Elysian Fields Avenue

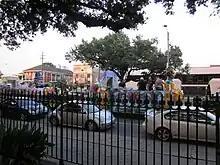
Southern Decadence parade on Elysian Fields

Elysian Fields is the setting for the 1947 Tennessee Williams play "A Streetcar Named Desire". Williams presents the setting as multicultural and vibrant with Jazz culture and social life. The play's tragic heroine Blanche Dubois is "incongruous" to the setting, which Williams uses to highlight the cosmopolitan nature of the city in contrast to the decay of the Old South.